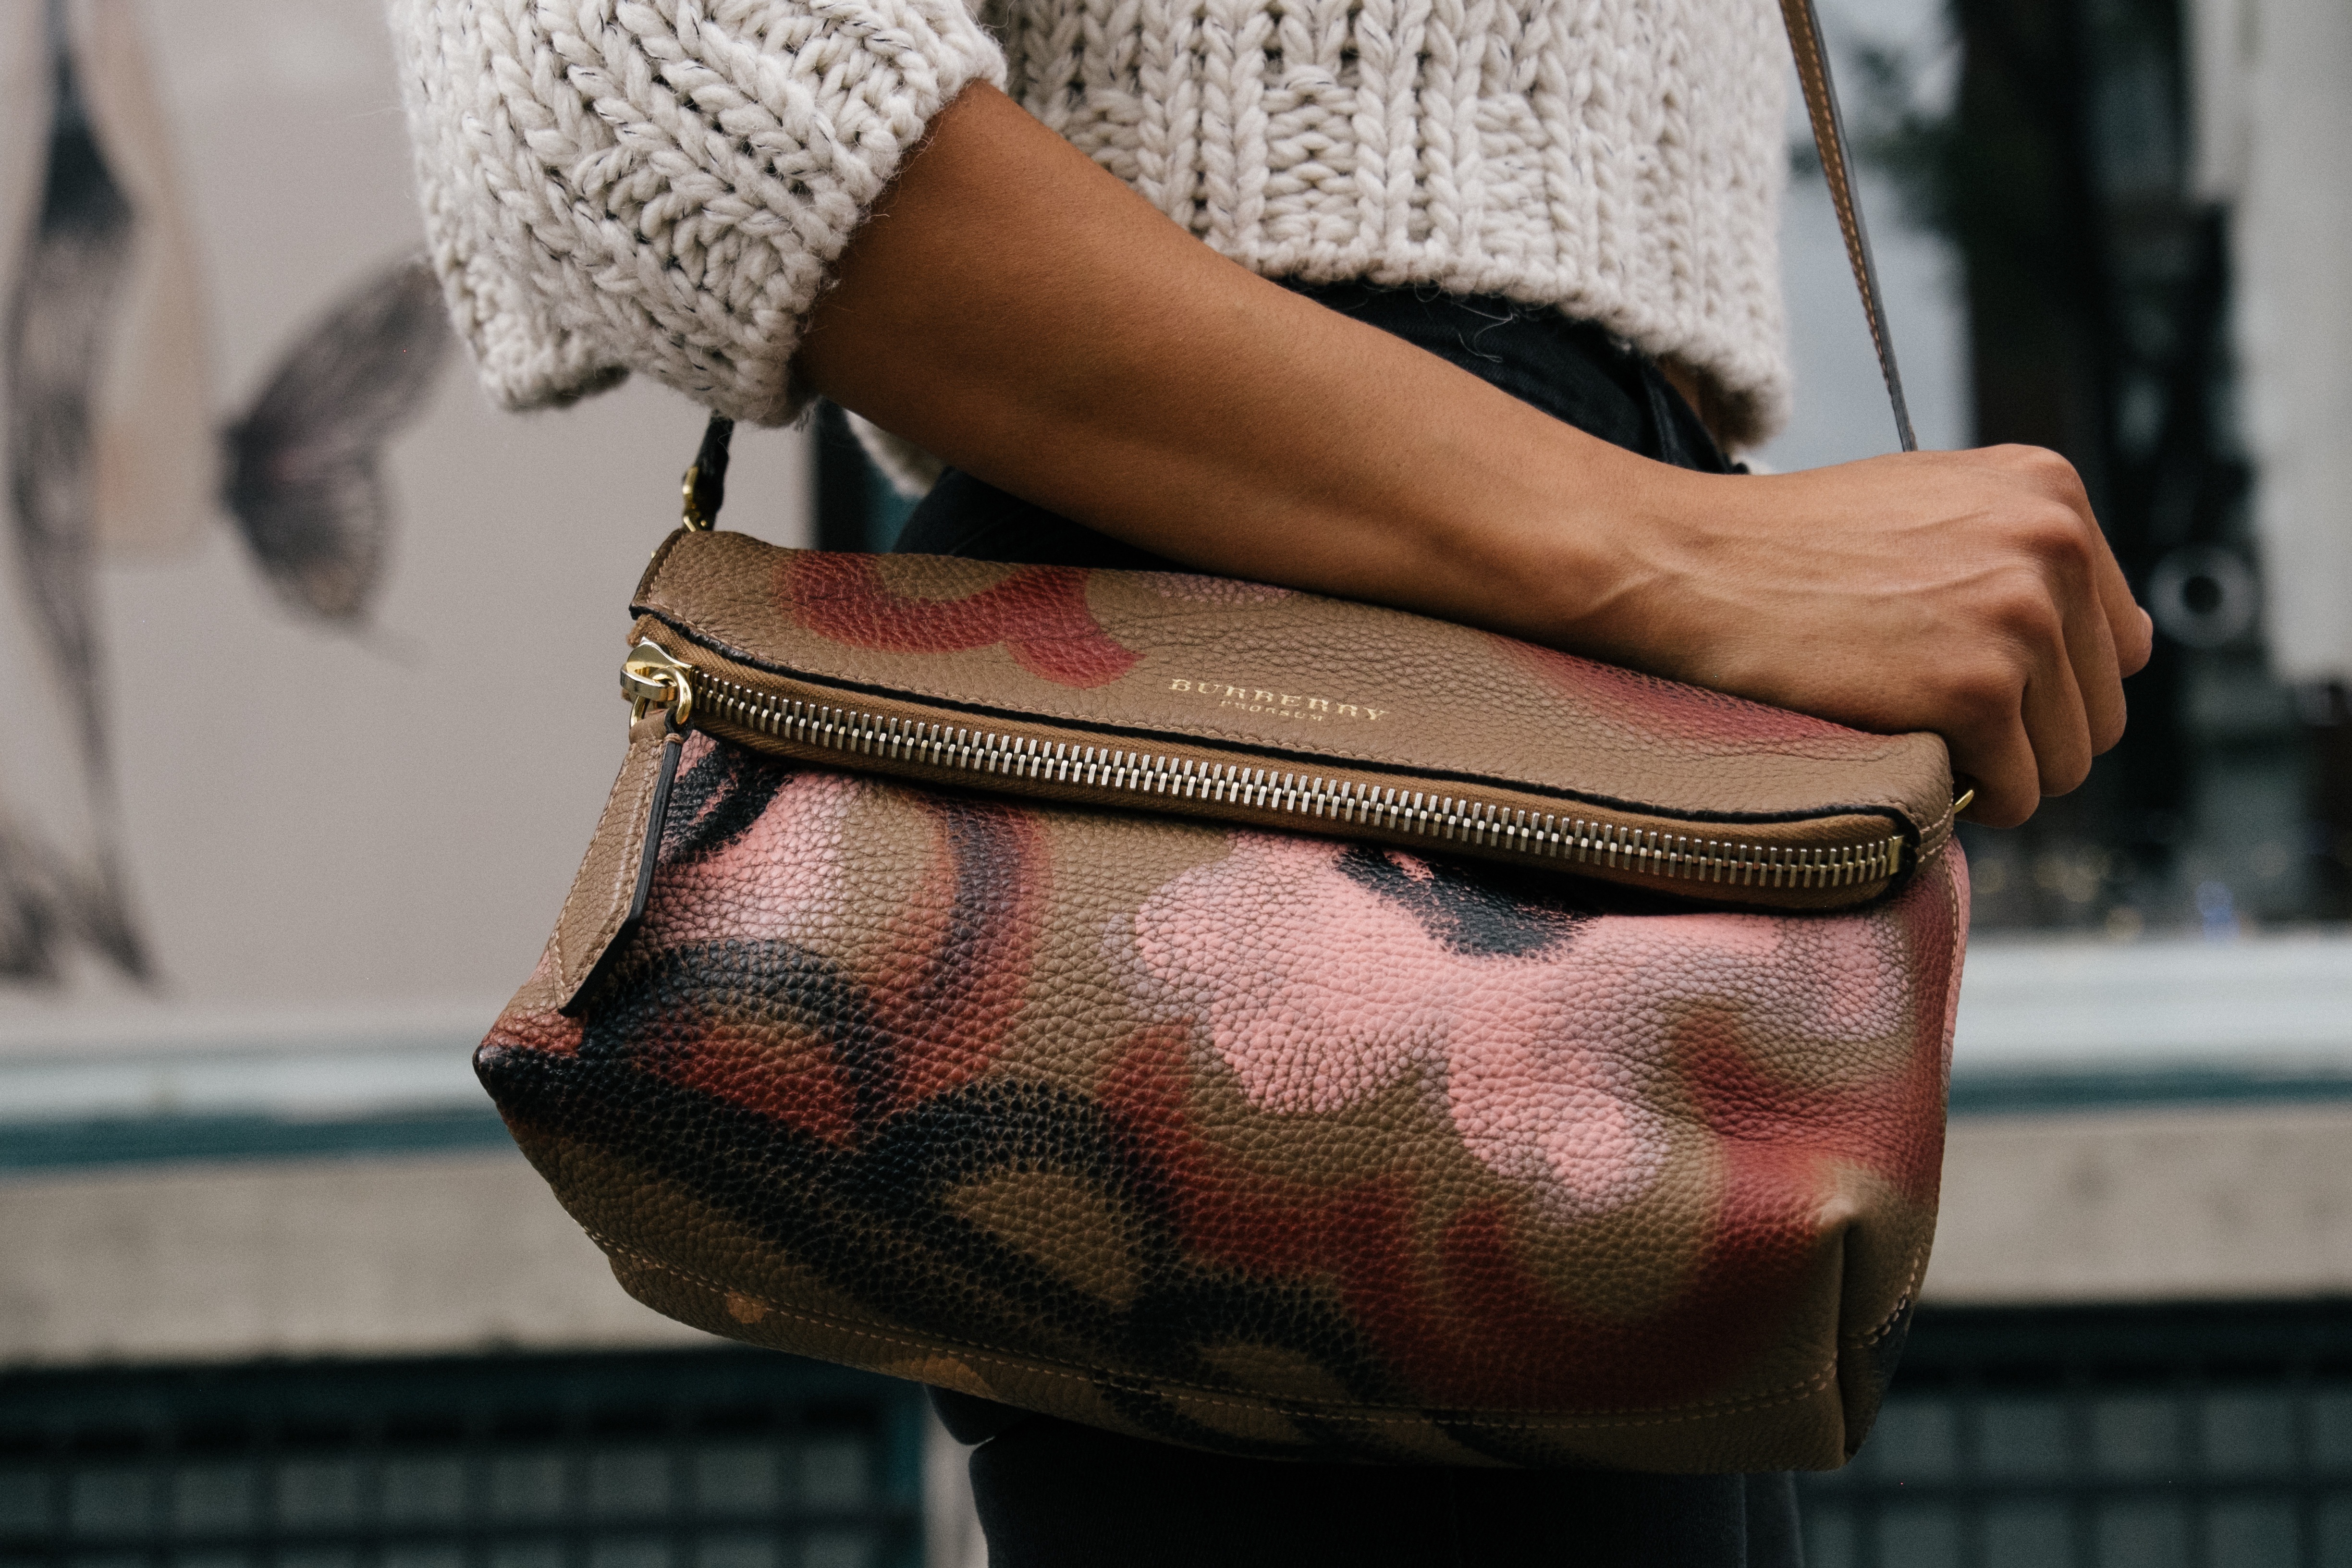
hand, shoe, woman, leather, leg, pattern, spring, color, bag, fashion, clothing, shopping, handbag, human body, textile, design, purse, footwear, fashion accessory